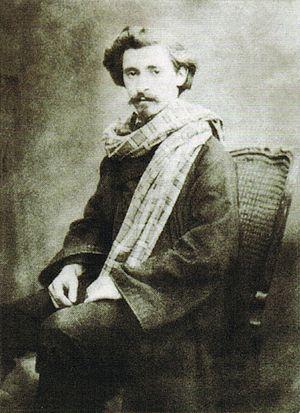
Portrait de Jan Verhas